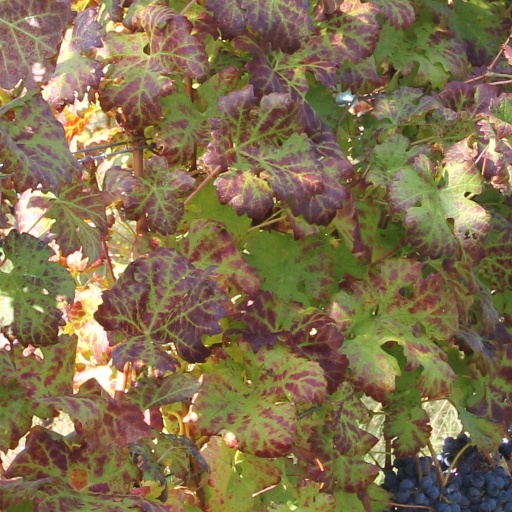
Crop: grape